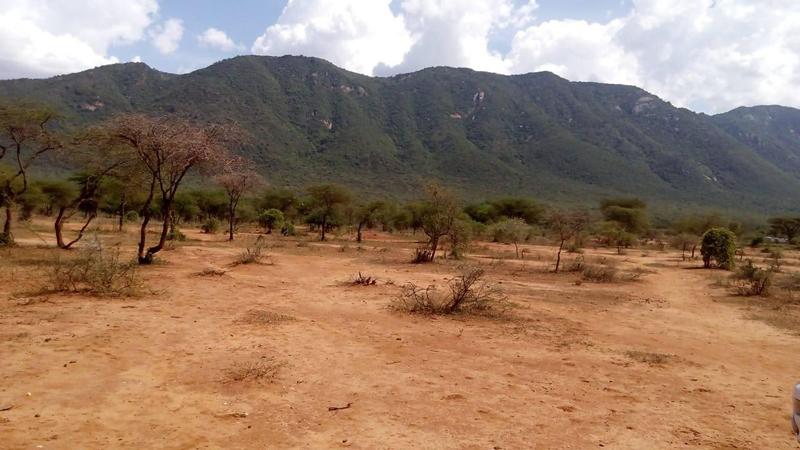
Eneo tambarare la ardhi lenye uoto wa jangwa usiyokua na nyasi ila miti yenye majani machache huku mingine ikiwa imekauka. Nyuma yake zipo safu za milima iliyochanganyika na mawe iliyofunikwa na mimea ya kijani, na kuna mawingu mengi meupe katika anga.